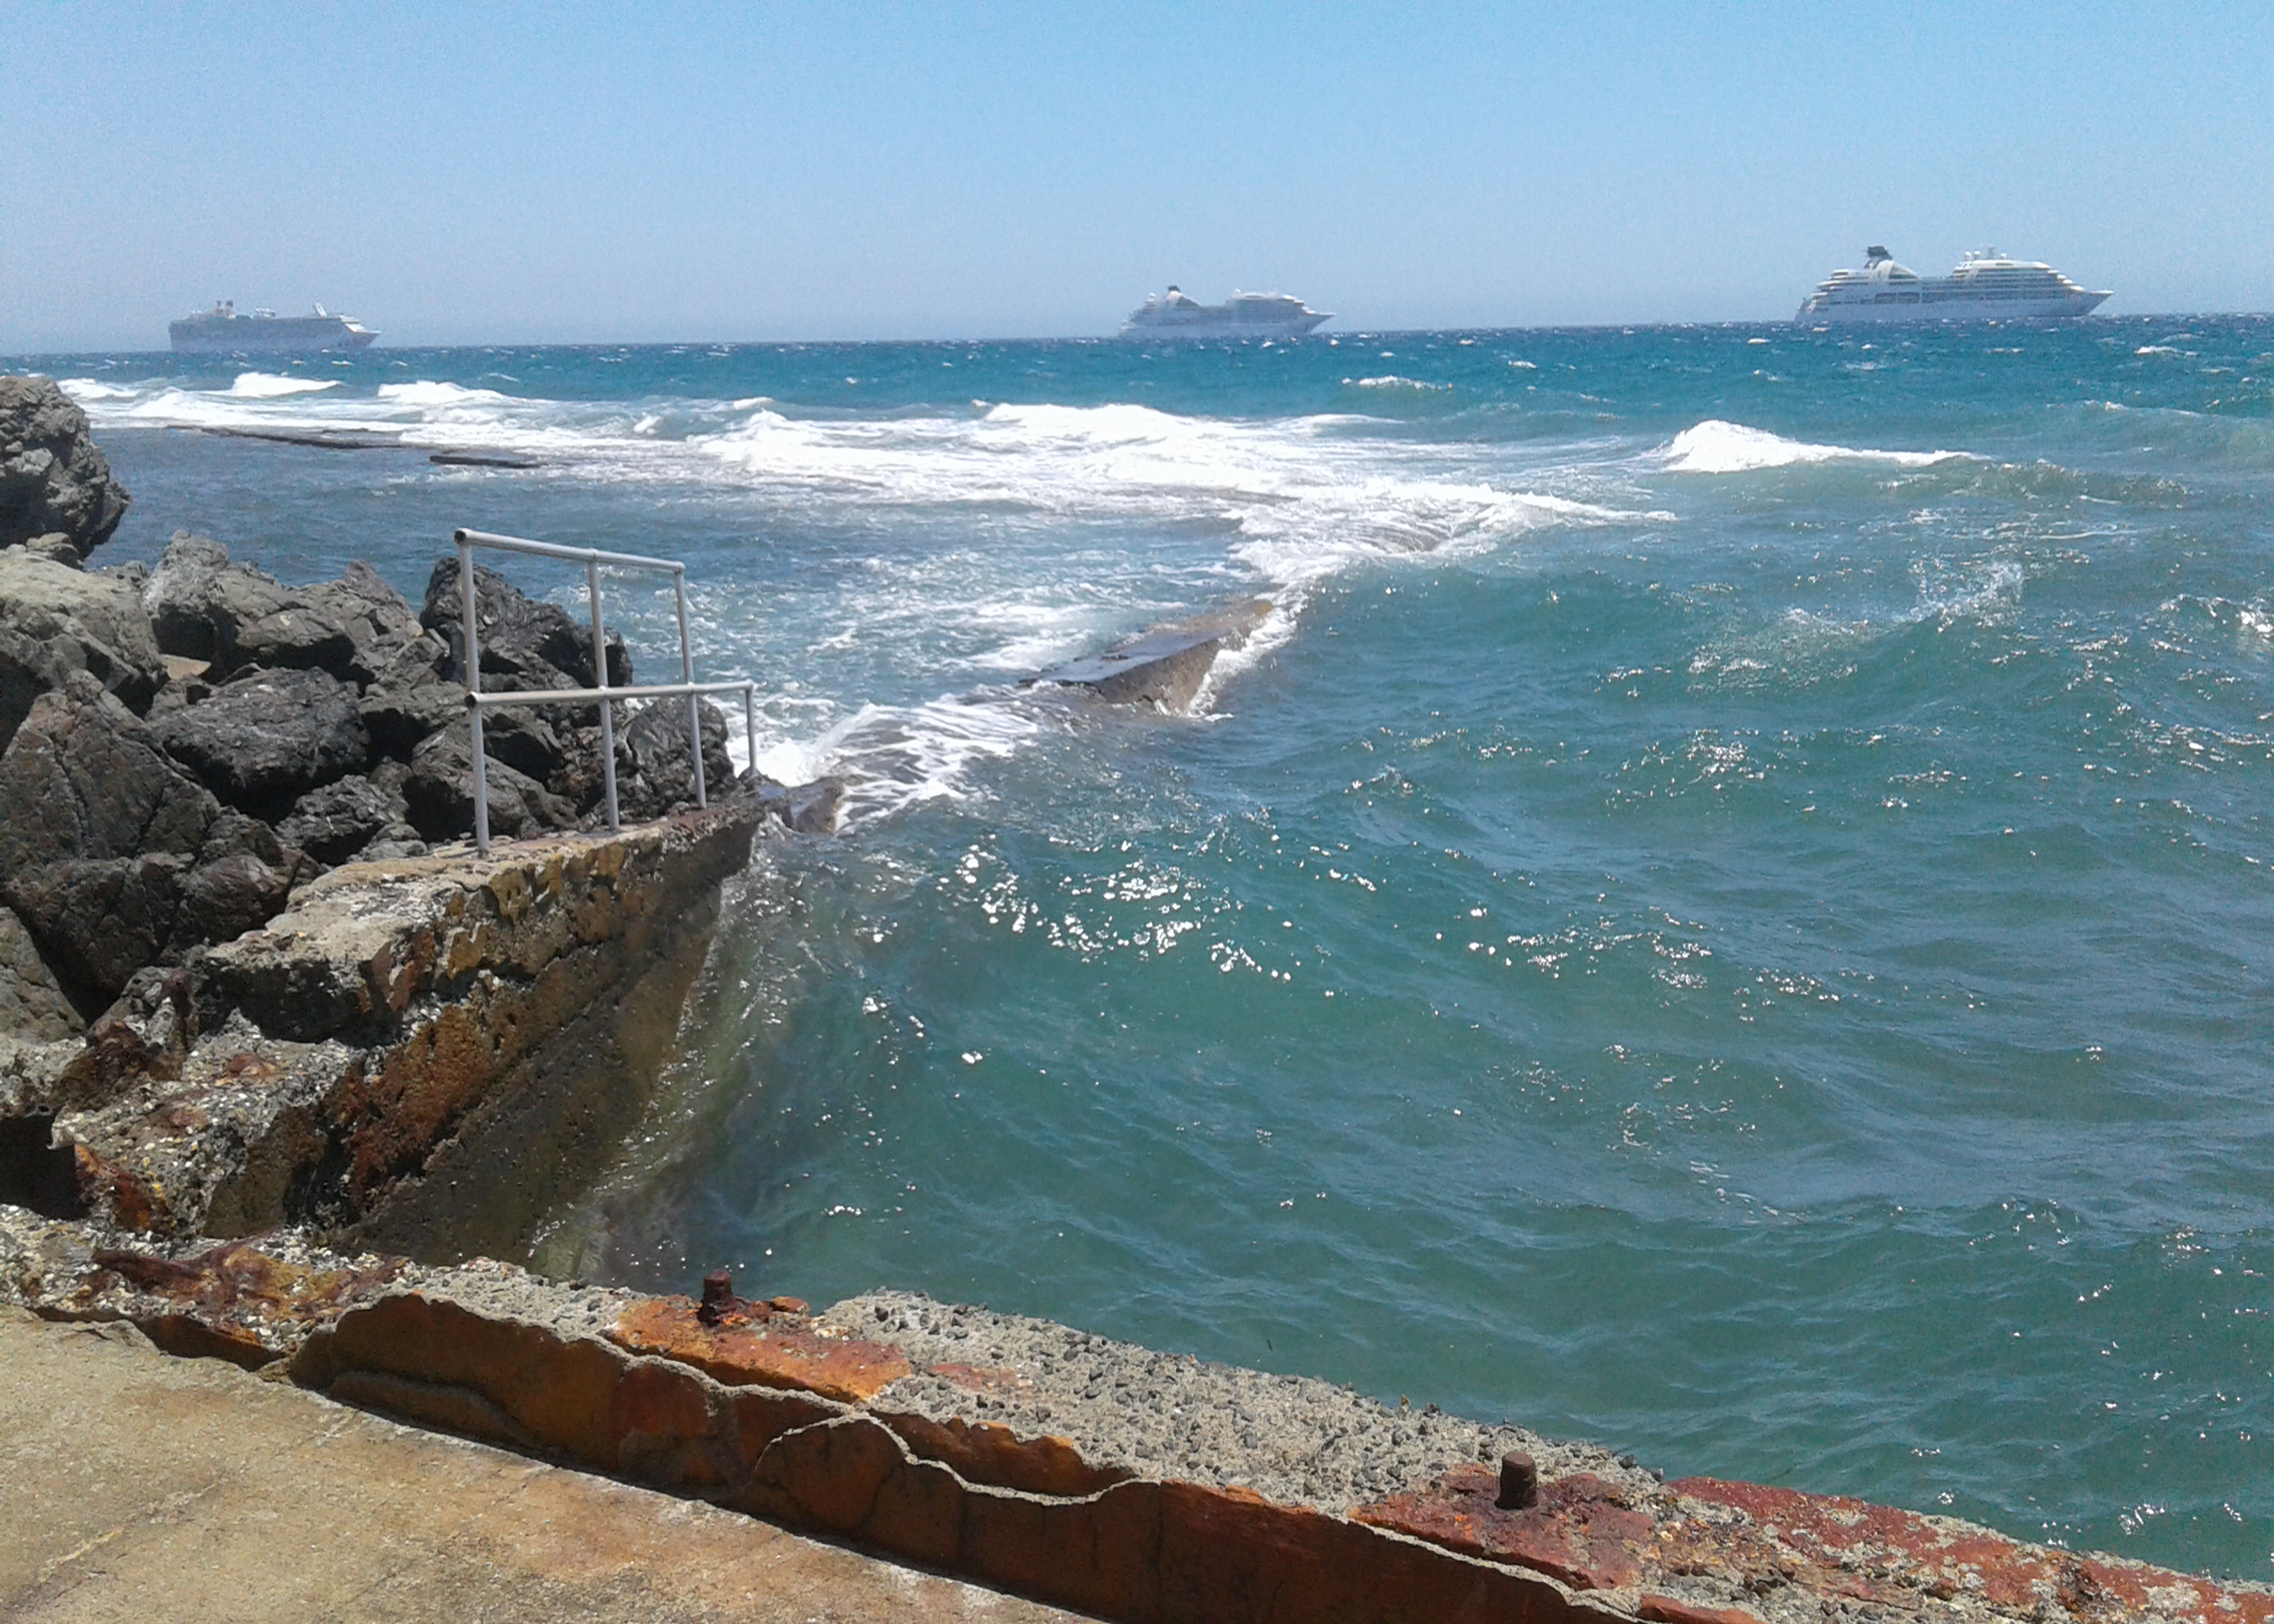
sky, sea, water, vessel, boat, rocks, rocky, jetty, blue, waves, wave, water resources, azure, natural environment, coastal and oceanic landforms, natural landscape, wood, watercourse, terrain, wind wave, landscape, horizon, headland, shore, wind, calm, cloud, coast, tropics, cape, klippe, rock, ocean, beach, sound, bay, island, tide, vacation, bedrock, inlet, tourism, promontory, cliff, caribbean, cumulus, cove, bight, skerry